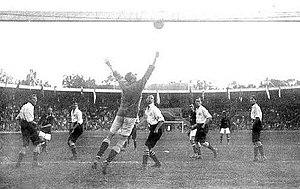
Finale JO 1912 football, Grande-Bretagne contre Danemark, le goal anglais en danger.
Le tournoi de football des Jeux olympiques de 1912 à Stockholm s'est déroulé du 29 juin au 5 juillet 1912. C'est la quatrième fois que le football est au calendrier olympique, mais seulement la deuxième édition officielle après celle de 1908. Bien que le nombre de participants par rapport à la première compétition ait plus que doublé, les trois mêmes équipes sont médaillées et dans le même ordre que quatre ans auparavant. Tout comme la Football Association avait géré la compétition olympique de football 1908 à Londres, la fédération suédoise organise l'événement en 1912.